Chow mein

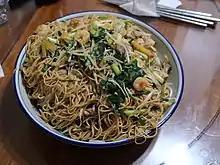
A plate of "chow mein"

Chow mein ( and , ; Cantonese Yale: "cháaumihn", Pinyin: "chǎomiàn") is a dish of Chinese stir-fried noodles with vegetables and sometimes meat or tofu. Over the centuries, variations of "chǎomiàn" were developed in many regions of China; there are several methods of frying the noodles and a range of toppings can be used. It was introduced in other countries by Chinese immigrants. The dish is popular throughout the Chinese diaspora and appears on the menus of most Chinese restaurants abroad. It is particularly popular in India, Nepal, the UK, and the US.